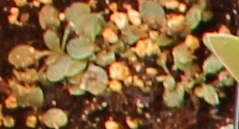
Label: Horseweed